The Big Swap

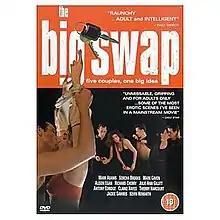
DVD cover

The Big Swap is a 1998 British drama film written and directed by Niall Johnson. It discusses the exchanging sexual partners for one night between bunch of friends and how it affects their lives.